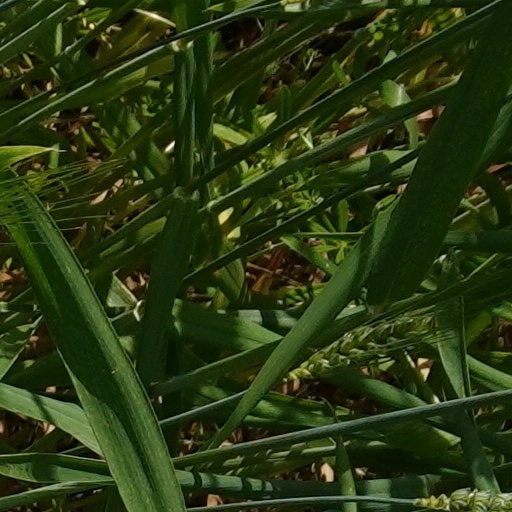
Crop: wheat